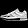
Label: Sneaker